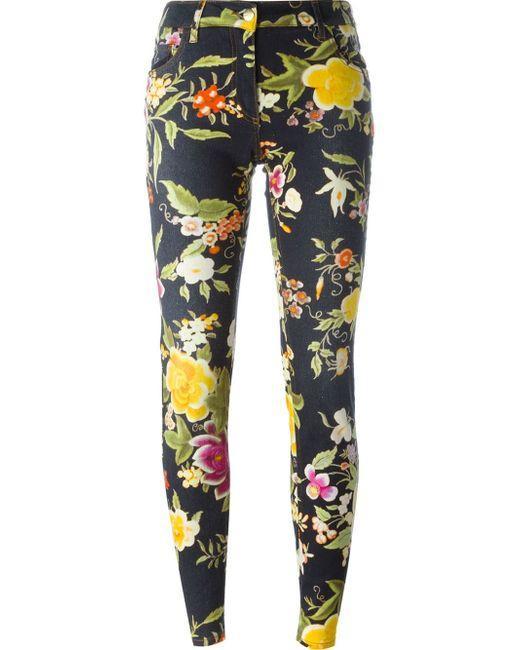
Slim Fit Jeans mit Blumendruck für Damen